2019 London Marathon

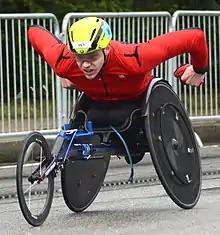
Daniel Romanchuk, winner of the men's wheelchair race.

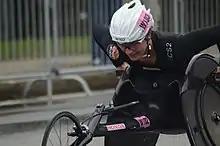
Manuela Schär, winner of the women's wheelchair race.

In the wheelchair race, Weir fell out of the leading group following the Flying 400 sprint. 20-year-old American Daniel Romanchuk managed to pull away from the lead group in the last kilometre to win in a time of 1:33:38. Marcel Hug of Switzerland and Tomoki Suzuki of Japan finished second and third respectively, while Weir finished fifth. In the women's wheelchair race, Schär dropped the other competitors about 30 minutes into the race, and was able to win in a time of 1:44:09. Rozario and McFadden finished over five minutes later in second and third, respectively.